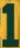
Number: 1